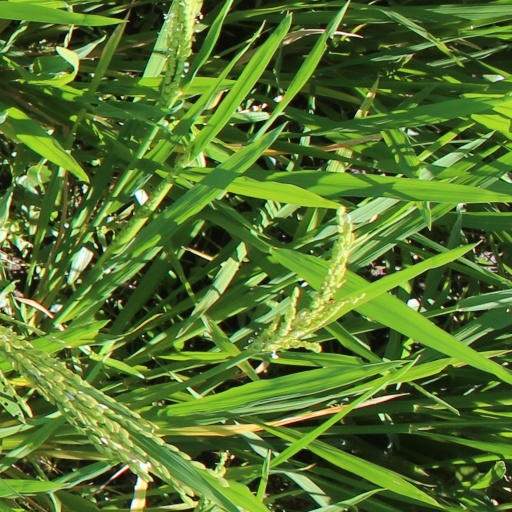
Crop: rice